Civil Service Strollers F.C.

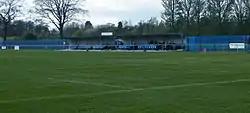

Strollers play their home games at Christie Gillies Park, which is located just off Marine Drive in Muirhouse, Edinburgh. The ground has one small stand along the North side with the dugouts on the South side. The ground has a capacity of 1,596 with around 100 of that being seated. The pitch was once part of a large playing field but work was carried out in 2015 to provide cover for spectators and enclose the ground. Floodlights were added in 2019 to meet SFA licensing criteria.